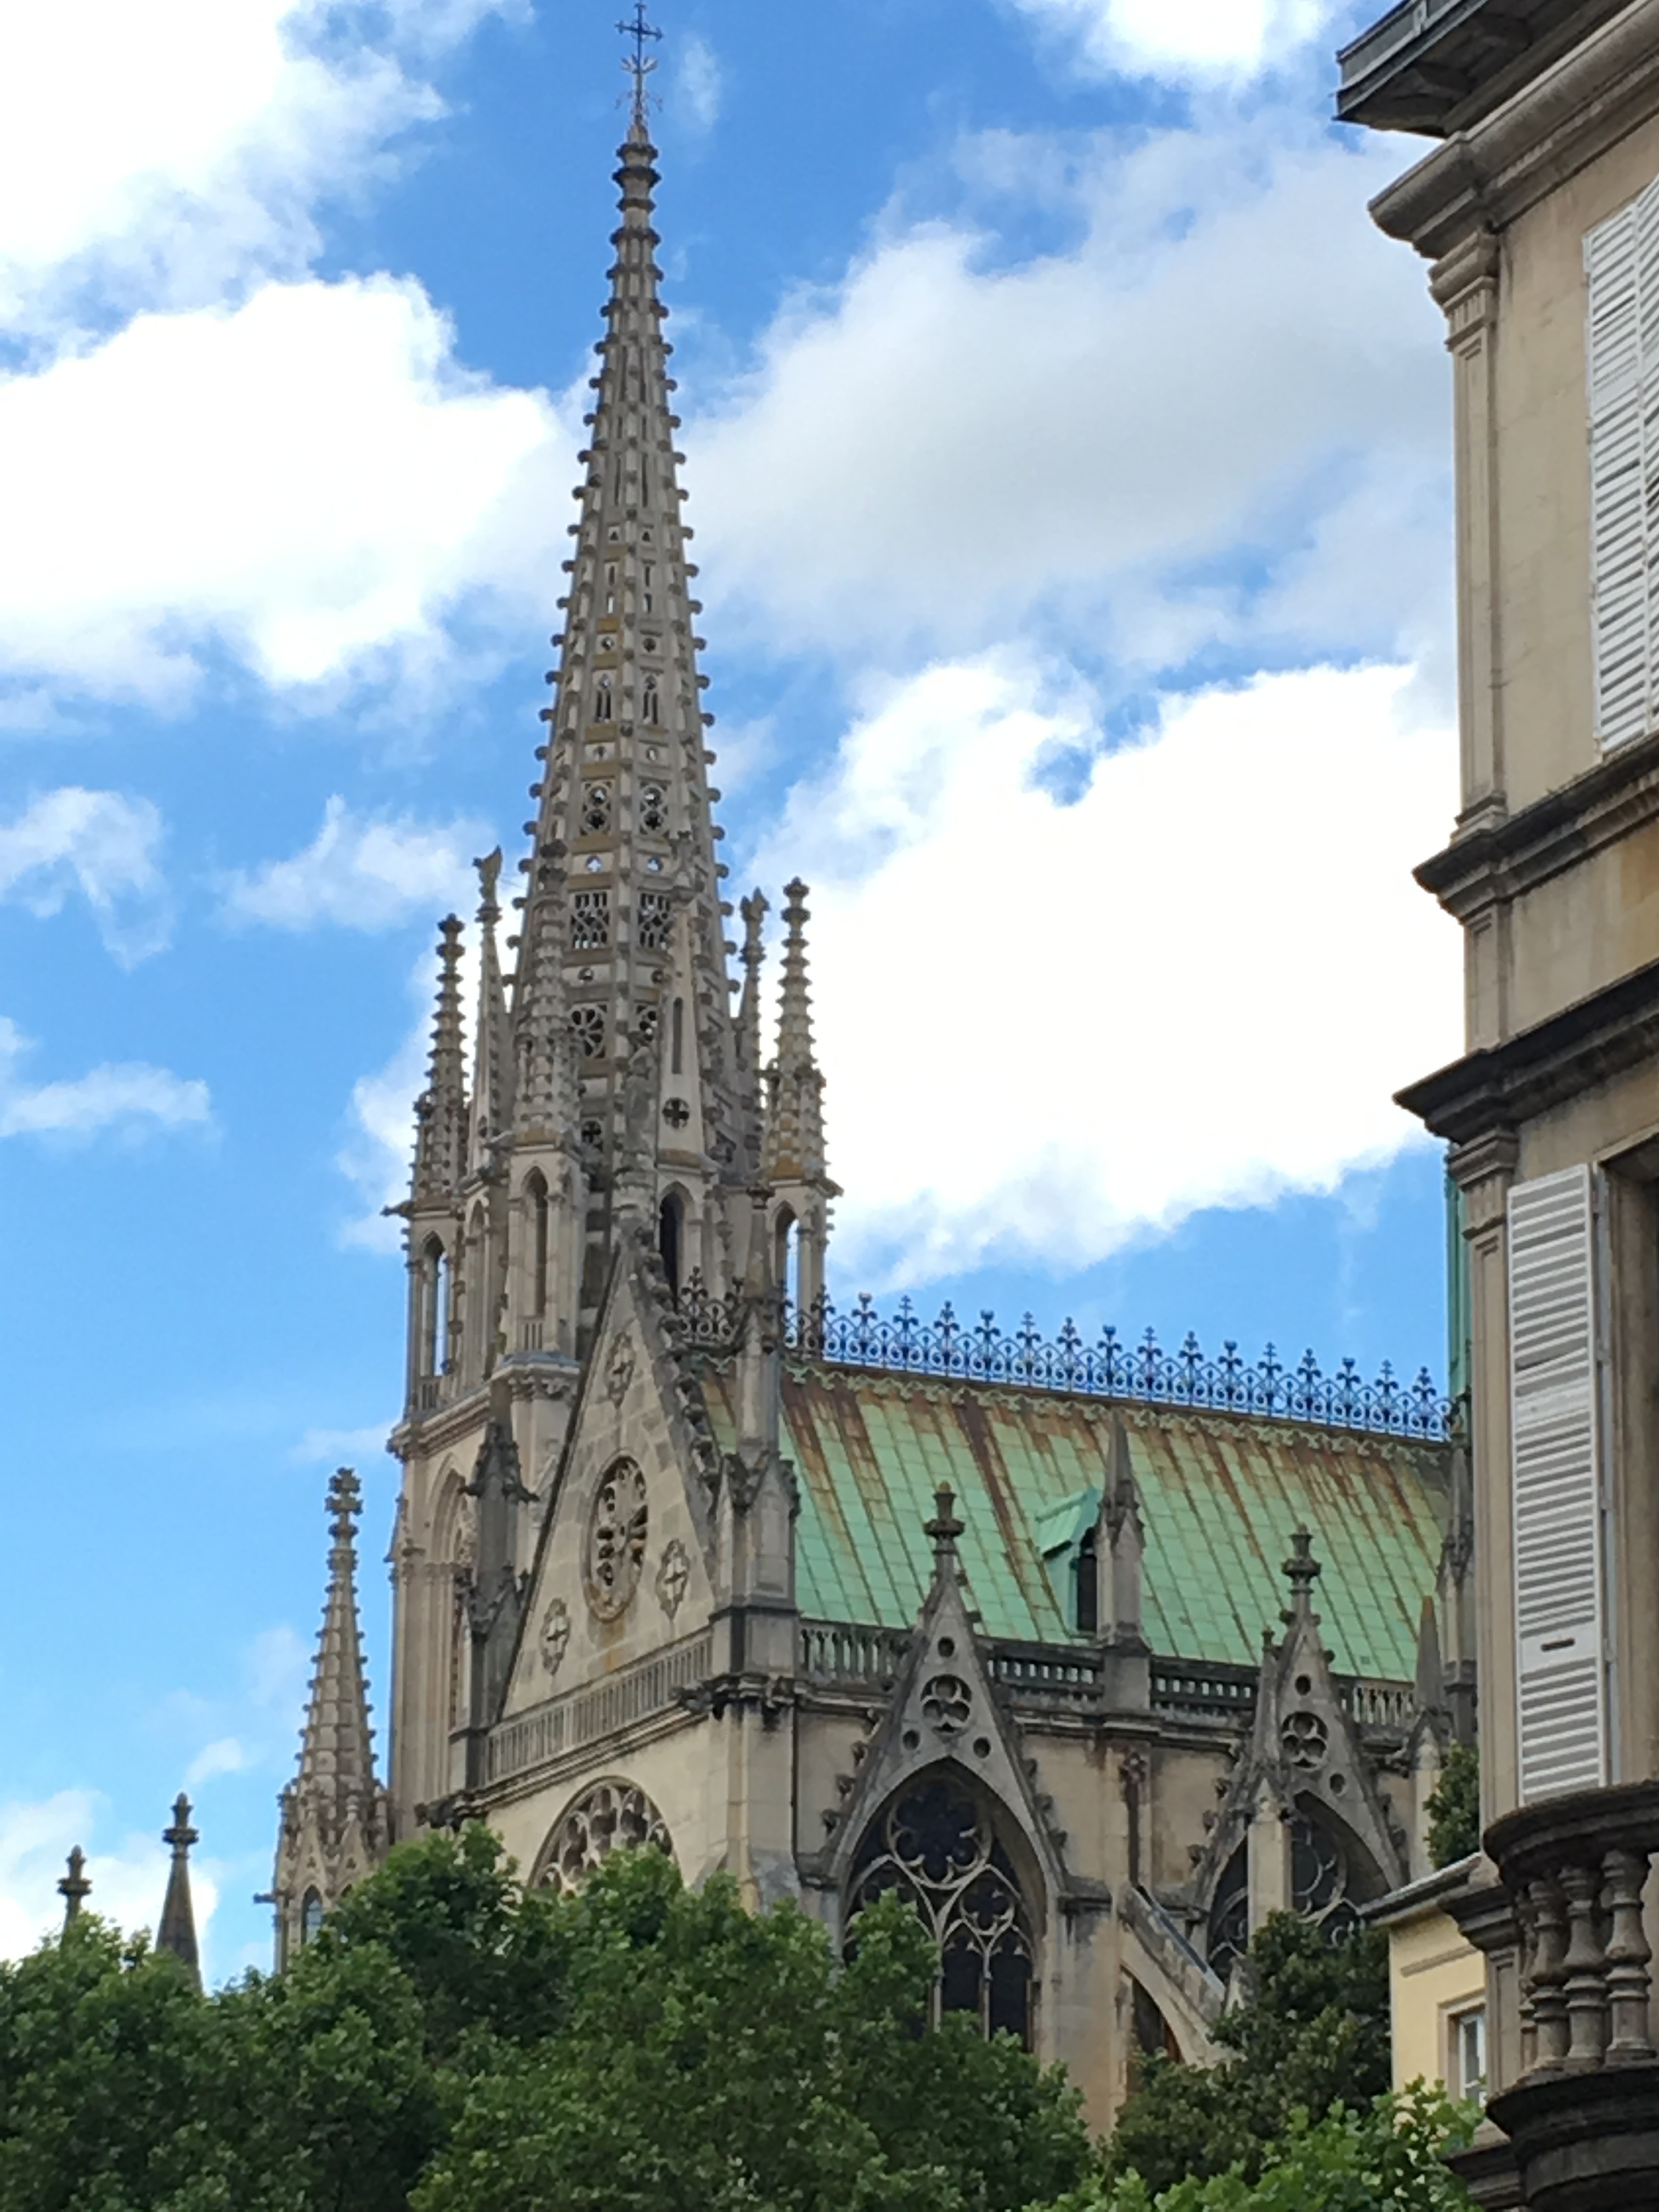
tree, sky, building, europe, tower, religion, landmark, facade, church, cathedral, gothic, place of worship, medieval architecture, catholic, french, spire, steeple, christianity, basilica, gothic architecture